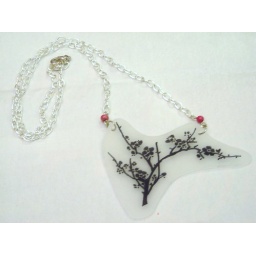
Hand drawn artwork on hard translucent acrylic, accented by shimmery pink glass beads, silver plated chain.